Bulbul (singer)

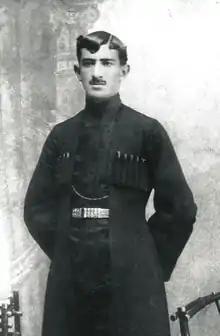

Bulbul (22 June 189726 September 1961, born Murtuza Mashadi Rza oghlu Mammadov) was an Azerbaijani and Soviet operatic tenor, folk music performer, and one of the founders of vocal arts and national musical theatre in Azerbaijan.